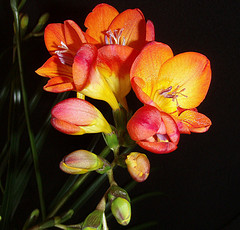
Flower: tulip